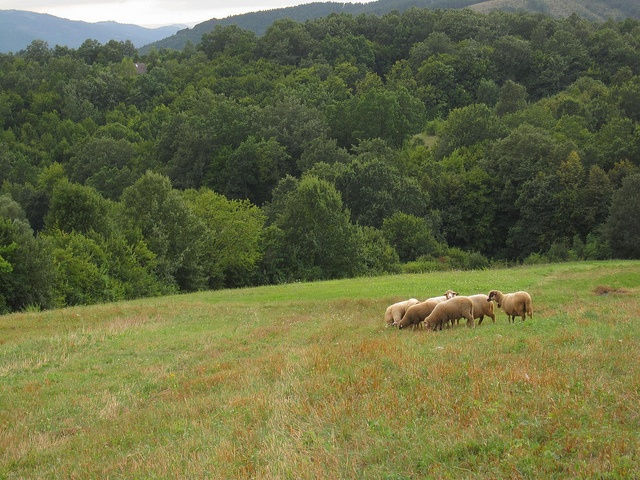
A herd of sheep grazing on a lush green hillside.
A group of sheep grazing in a large field.
A group of sheep with in grassy area next to trees.
A group of sheep graze together in a field.
A herd of sheep in a grassy field grazing